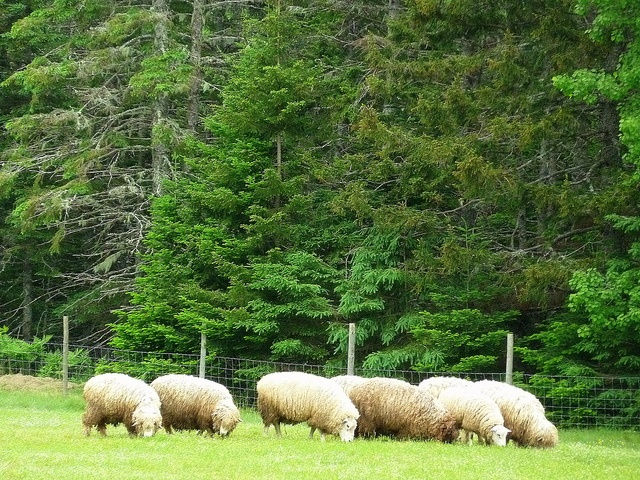
some sheep eating grass by a fence and some trees
A flock of sheep graze in a green pasture before towering trees.
A herd of sheep walking across a lush green field.
A group of woolly sheep grazing in a tree-lined meadow.
A small herd of sheep standing in front of a fence.